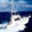
Label: ship